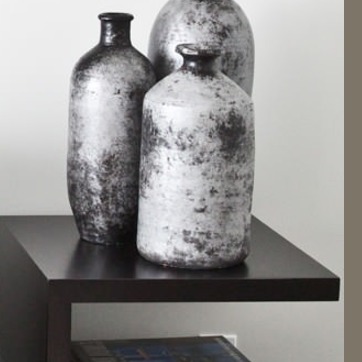
Material: ceramic